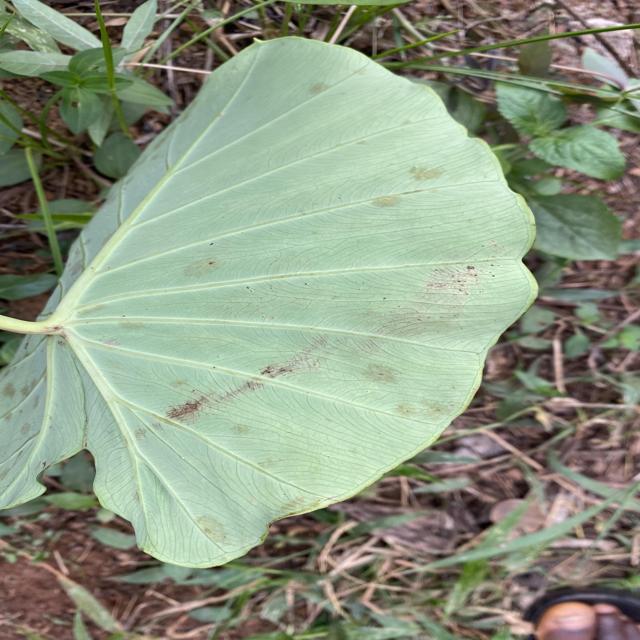
Label: Early_Blight